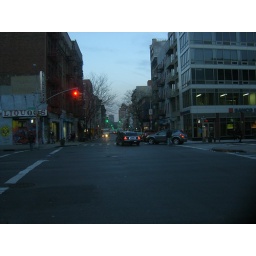
taken on Clinton st. i took it standing in the middle of the street. the building on either side are balenced